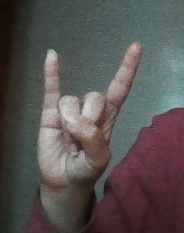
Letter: la